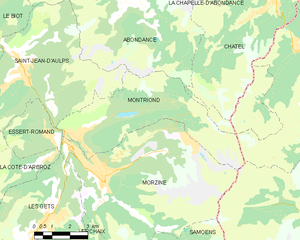
Carte des communes françaises Montriond